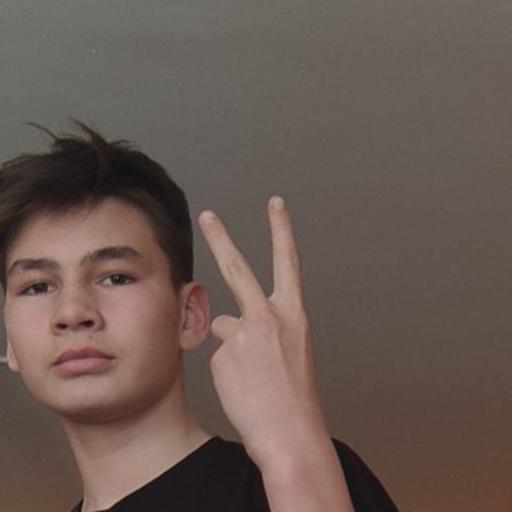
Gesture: peace_inverted